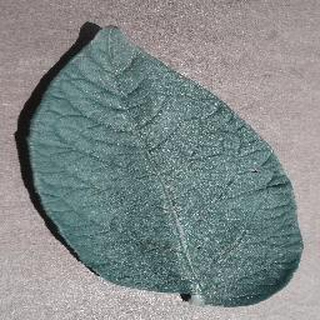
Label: healthy_potato